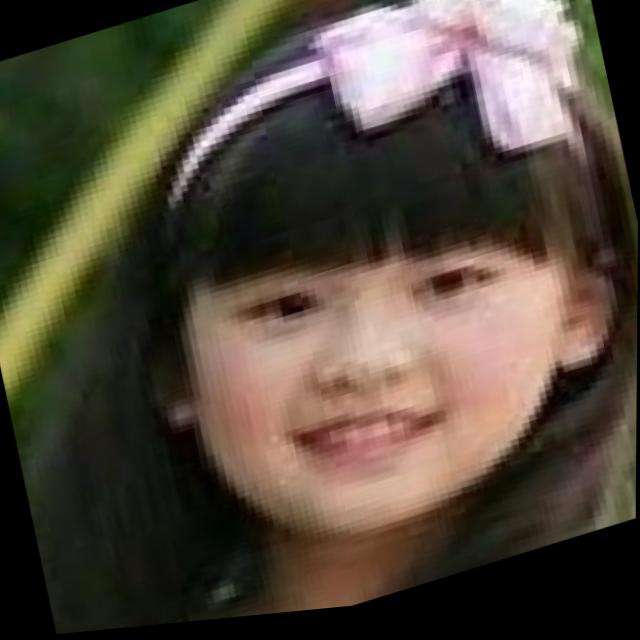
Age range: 13-20